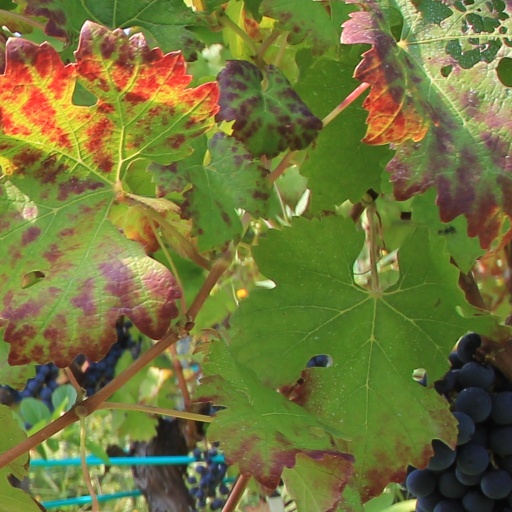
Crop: grape